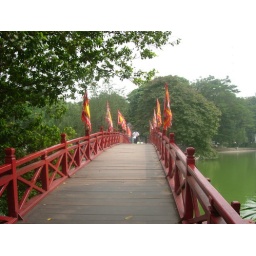
Red bridge to pagoda in lake in Hanoi